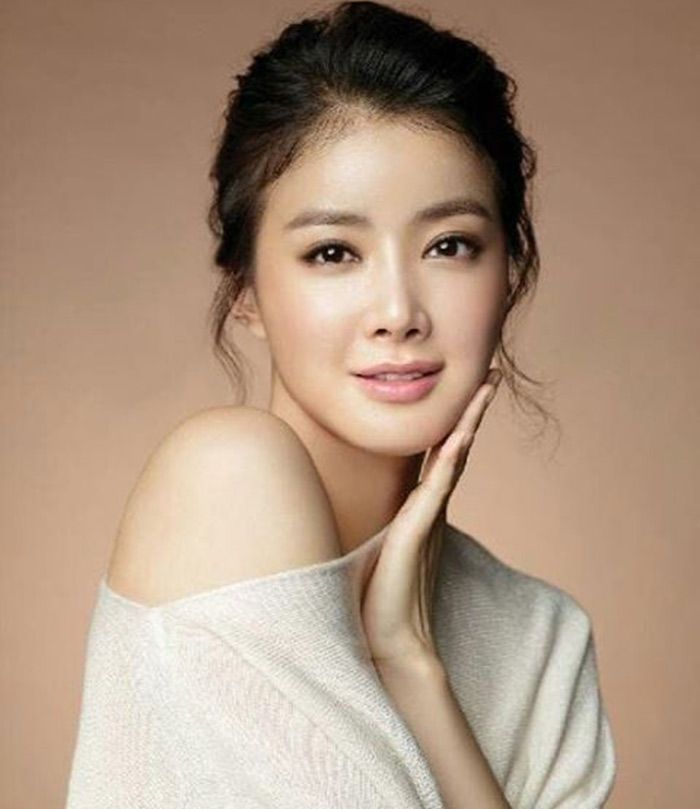
Label: Colored